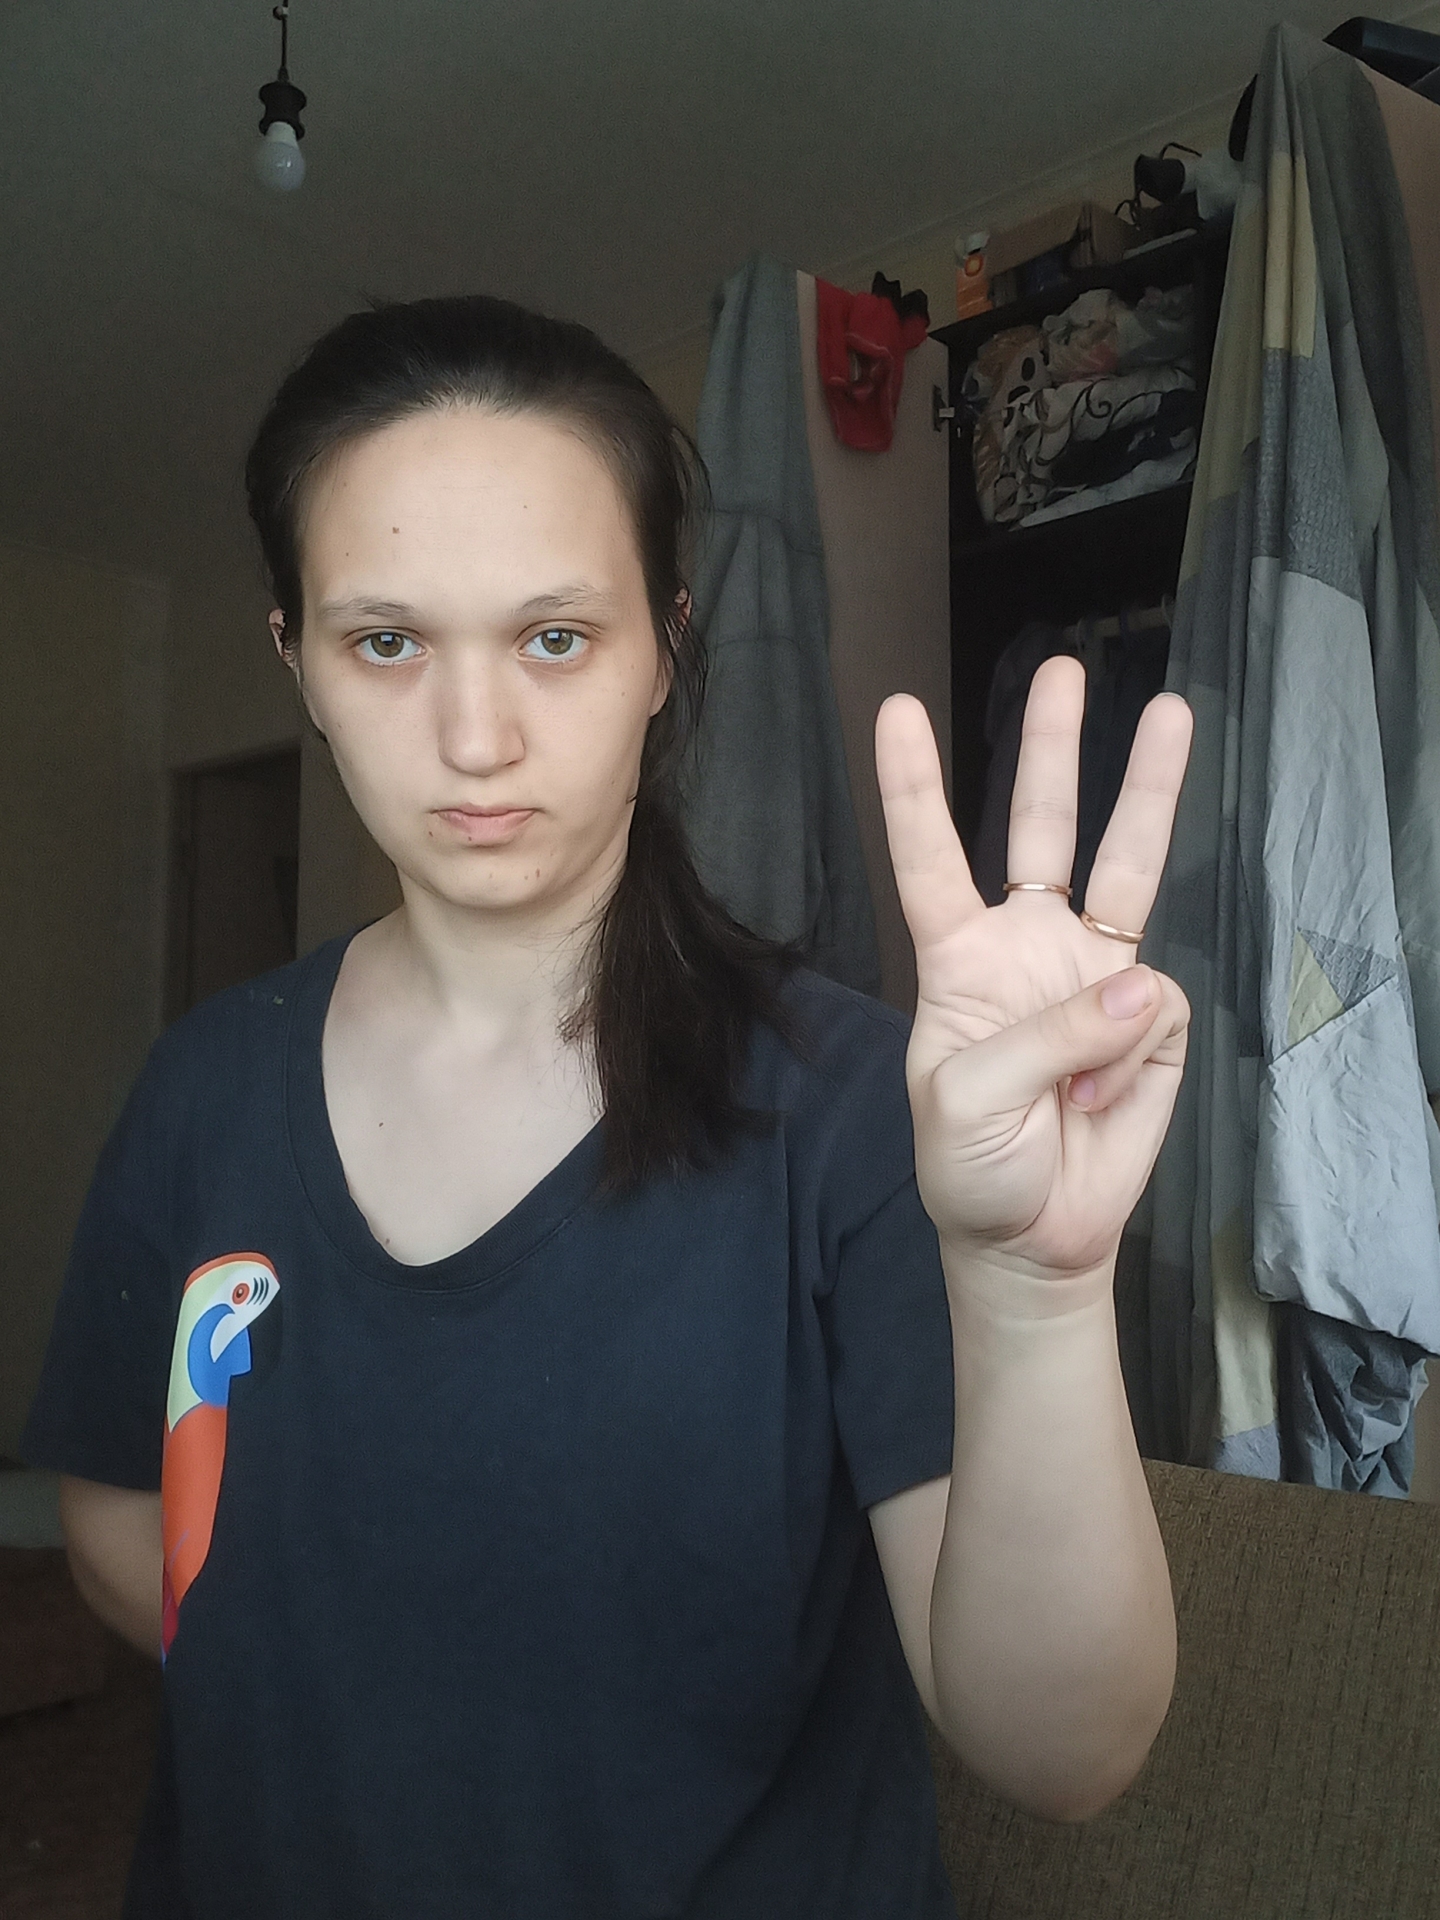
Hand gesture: three